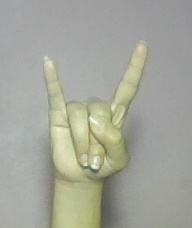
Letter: la